Lattice and bridged-T equalizers

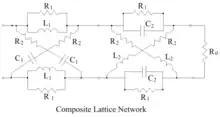
Cascade of Low-pass and High-pass Lattices

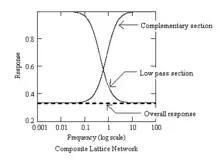
Individual & Overall Responses

The responses of the individual sections and the overall response are shown in the plots for the composite network, given on the right.